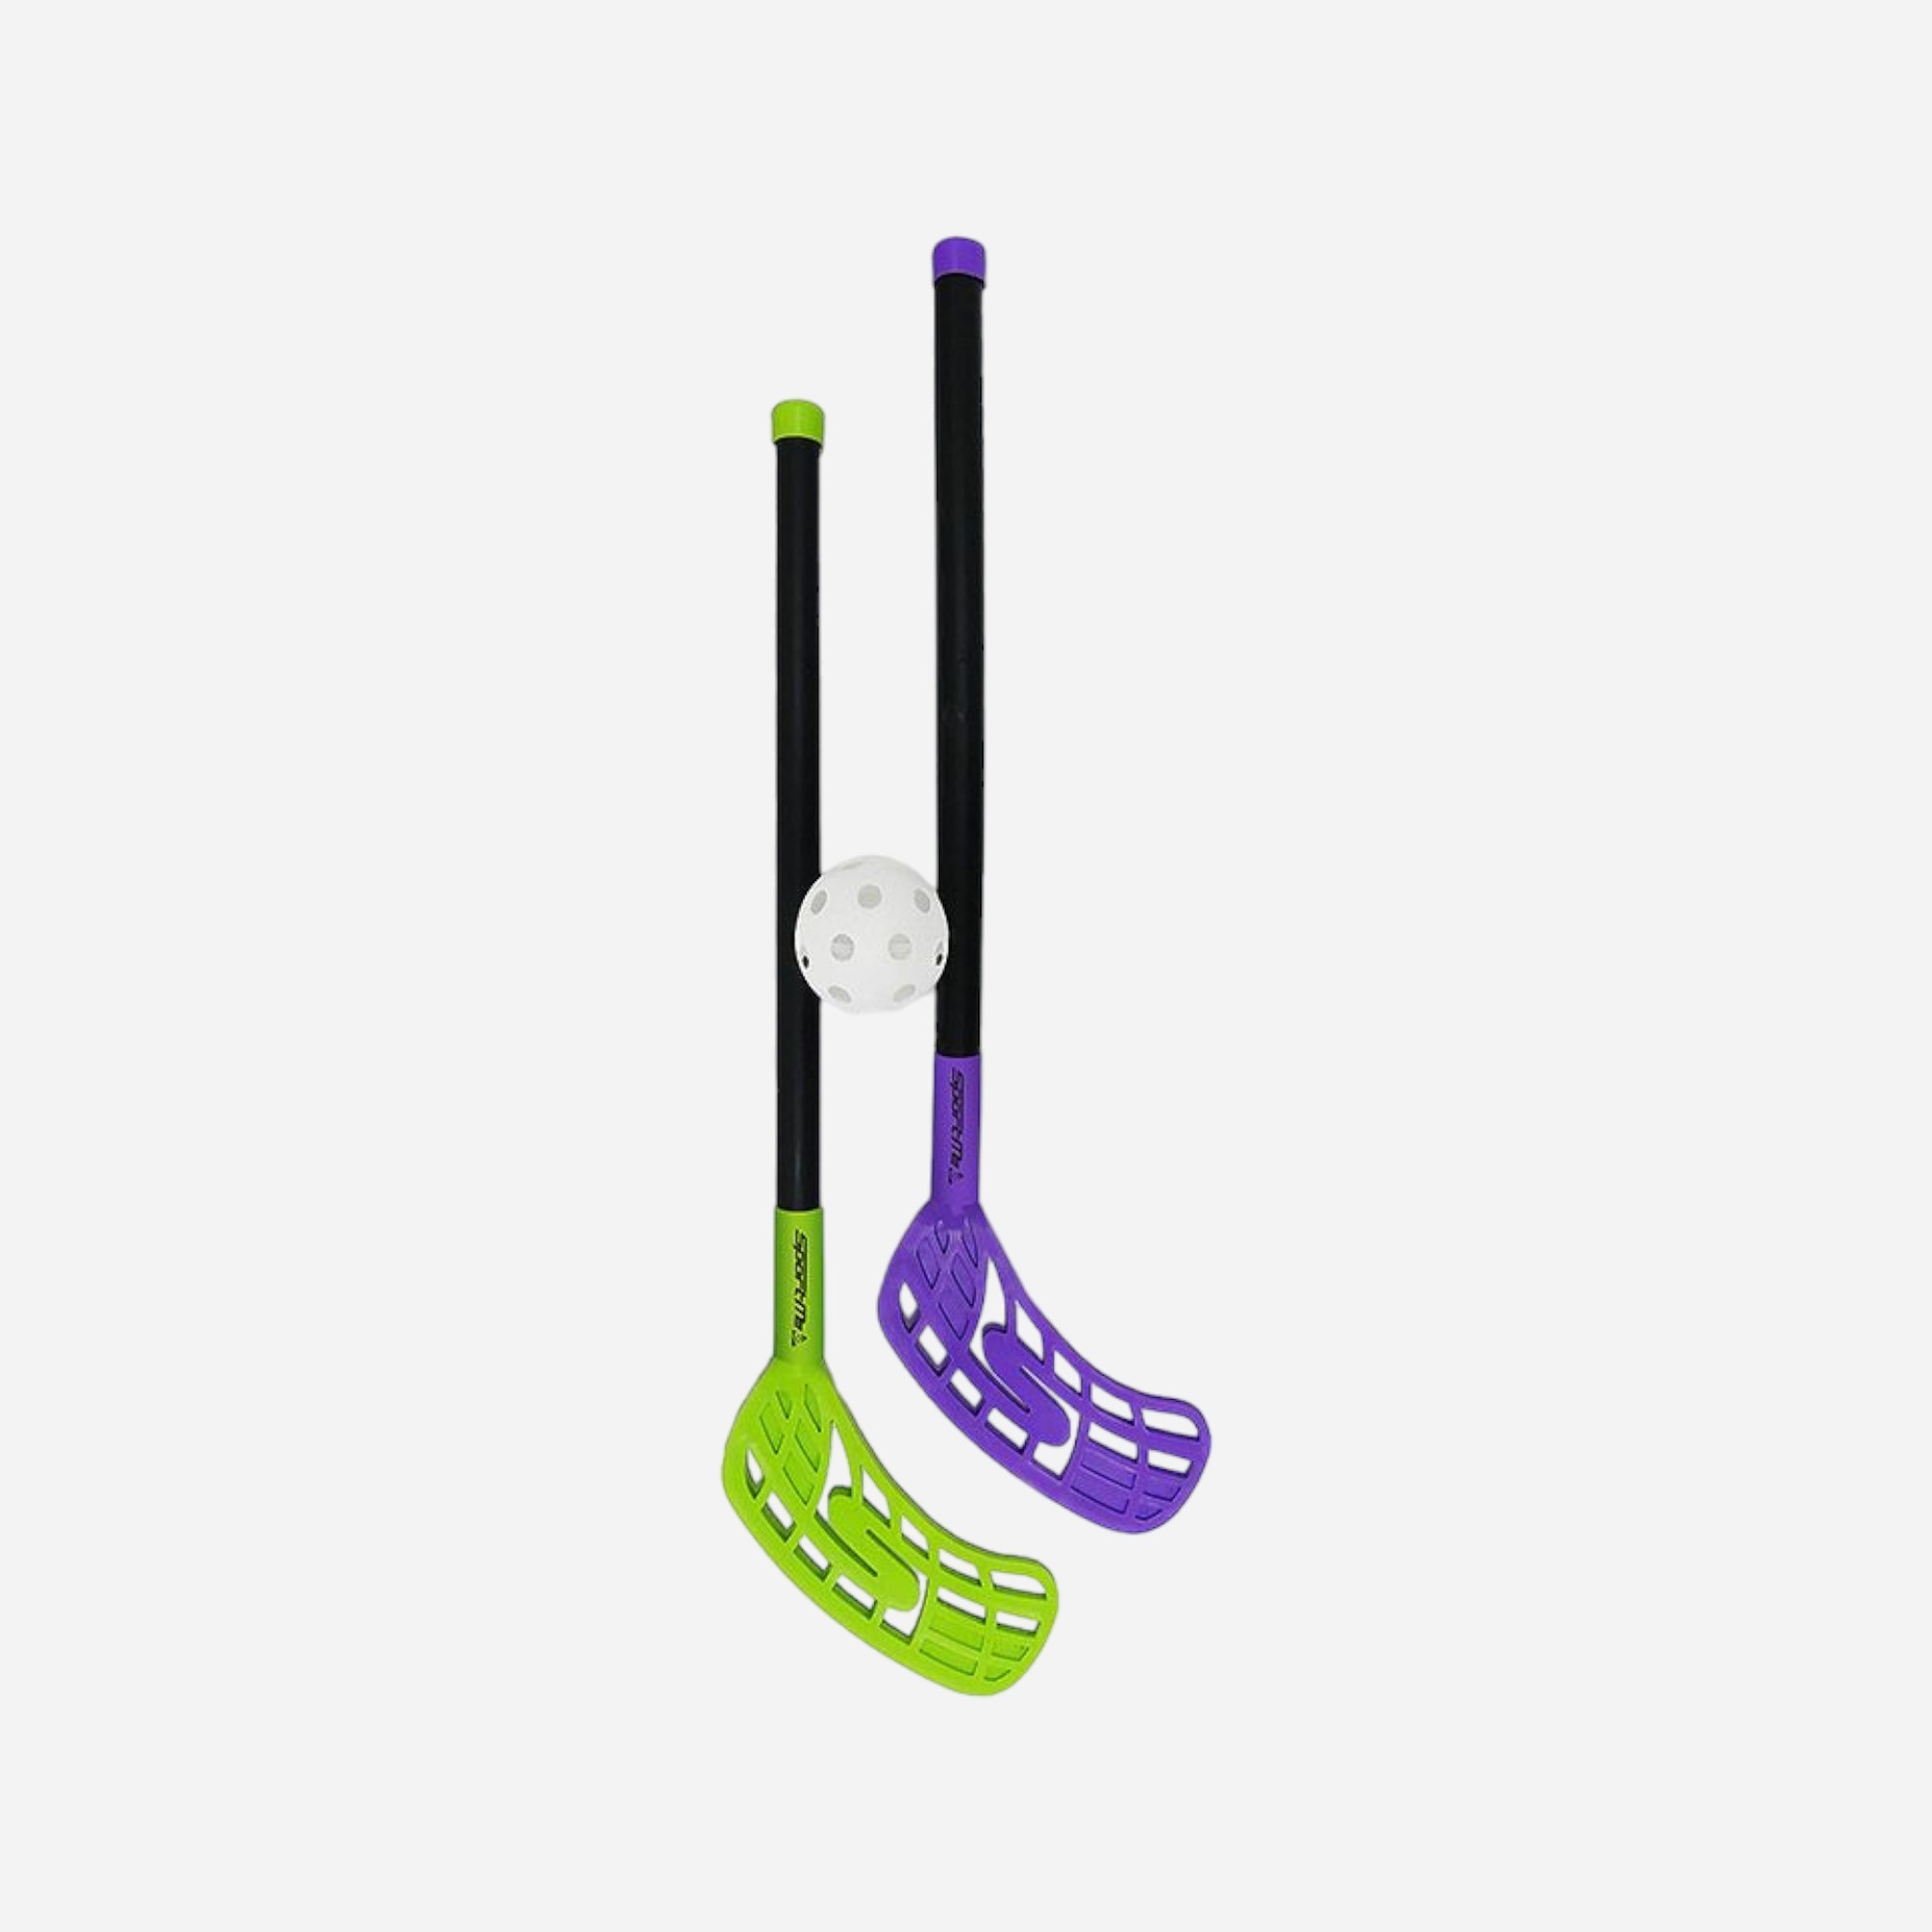
Innebandy-set Mini 45 cm
Innebandy-set med två klubbor och en boll. Klubblängd 45 cm Varumärke SportMe, en svensk sport - och fritidsgrossist.
Brand: Online och i butik
Category: Sporting Goods > Athletics > Wallyball Equipment > Wallyball Sets